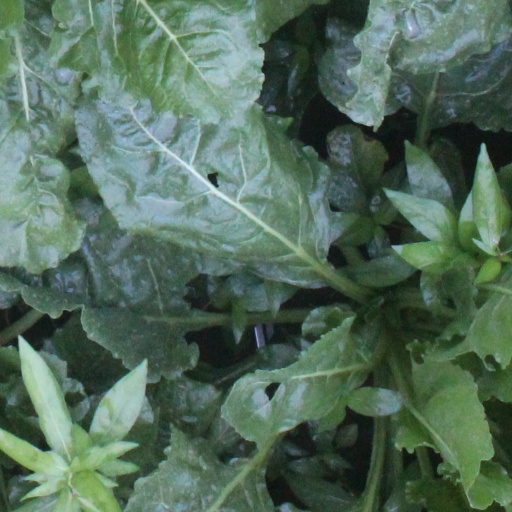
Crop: sugar beet